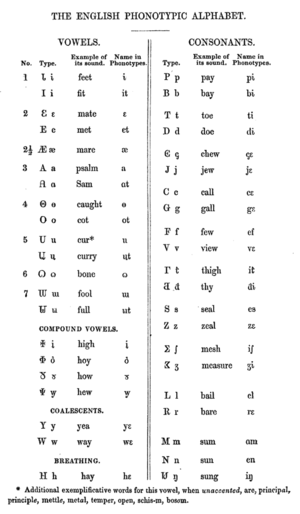
L’alphabet phonotypique, aussi appelé phonotype ou alphabet phonotypique anglais, est une transcription phonétique développée par Isaac Pitman et Alexander John Ellis dans le but de simplifier l’orthographe de l’anglais.